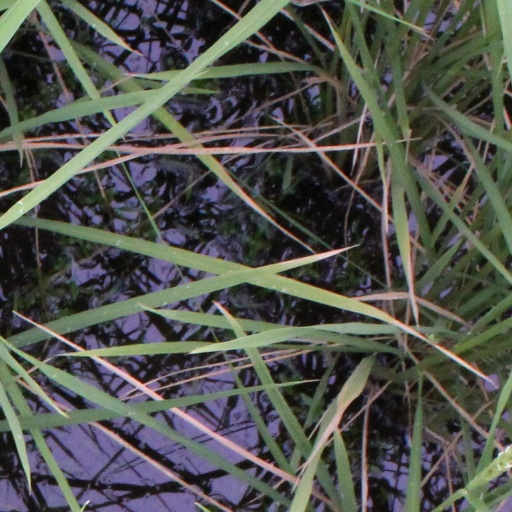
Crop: rice